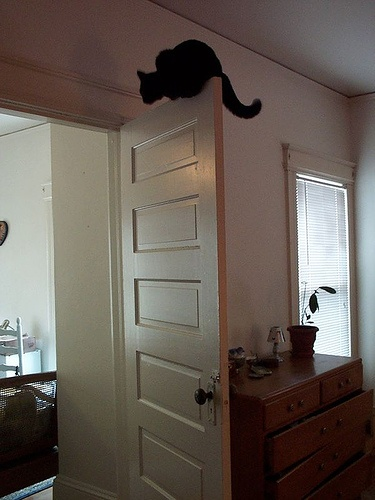
A black cat sitting on top of a door with great concern.
The black cat is sitting on the ledge of an open door.
A door to a bedroom is open with a wooden dresser in view.
The cat is balancing on top of the door.
a black cat sitting on the top of a door